Fayeq Abdul-Jaleel

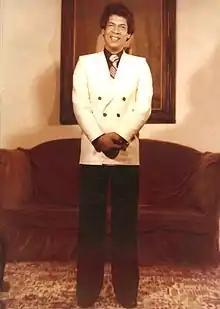
Happier days for the poet when in the 1970s he visited London.

On June 20, 2006, Kuwait officially announced the martyrdom of Fayeq Abdul-Jaleel, when the Kuwaiti Minister of Information at the time,